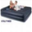
Label: bed